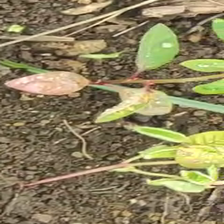
Weed species: Moti_dudhi(Euphorbia_geneculata_L)